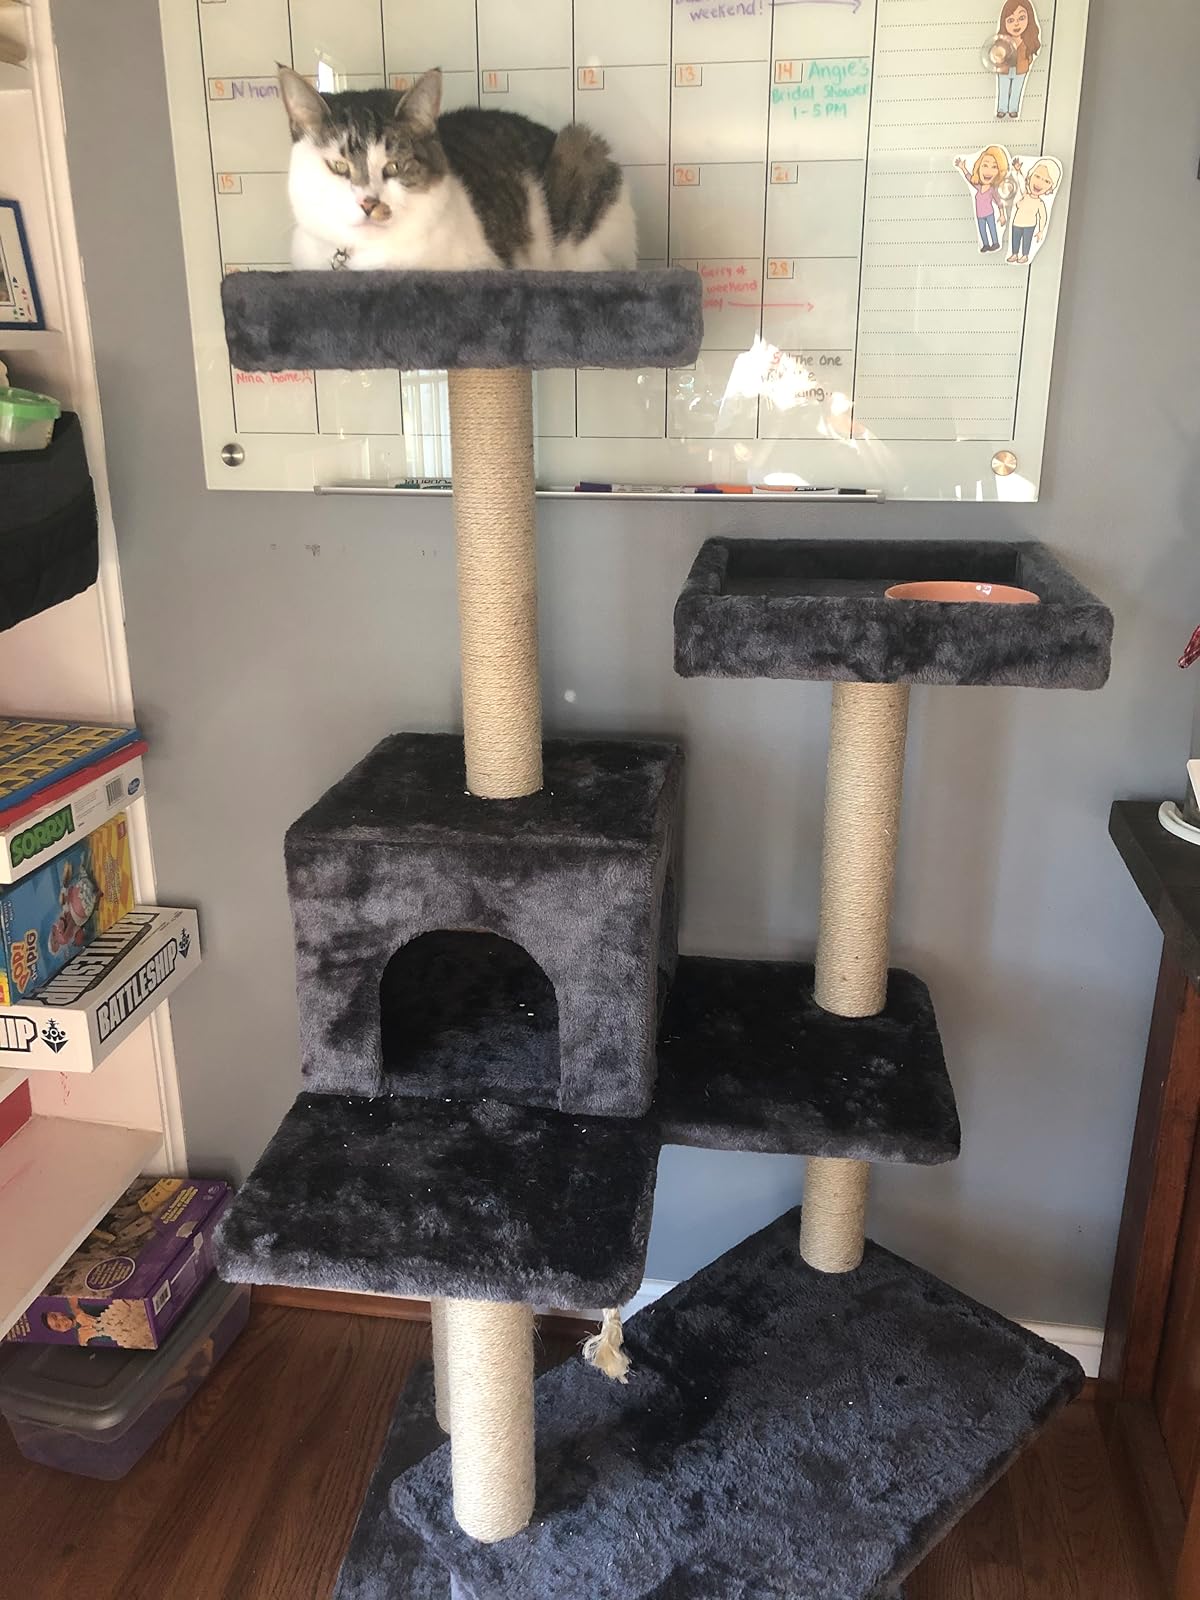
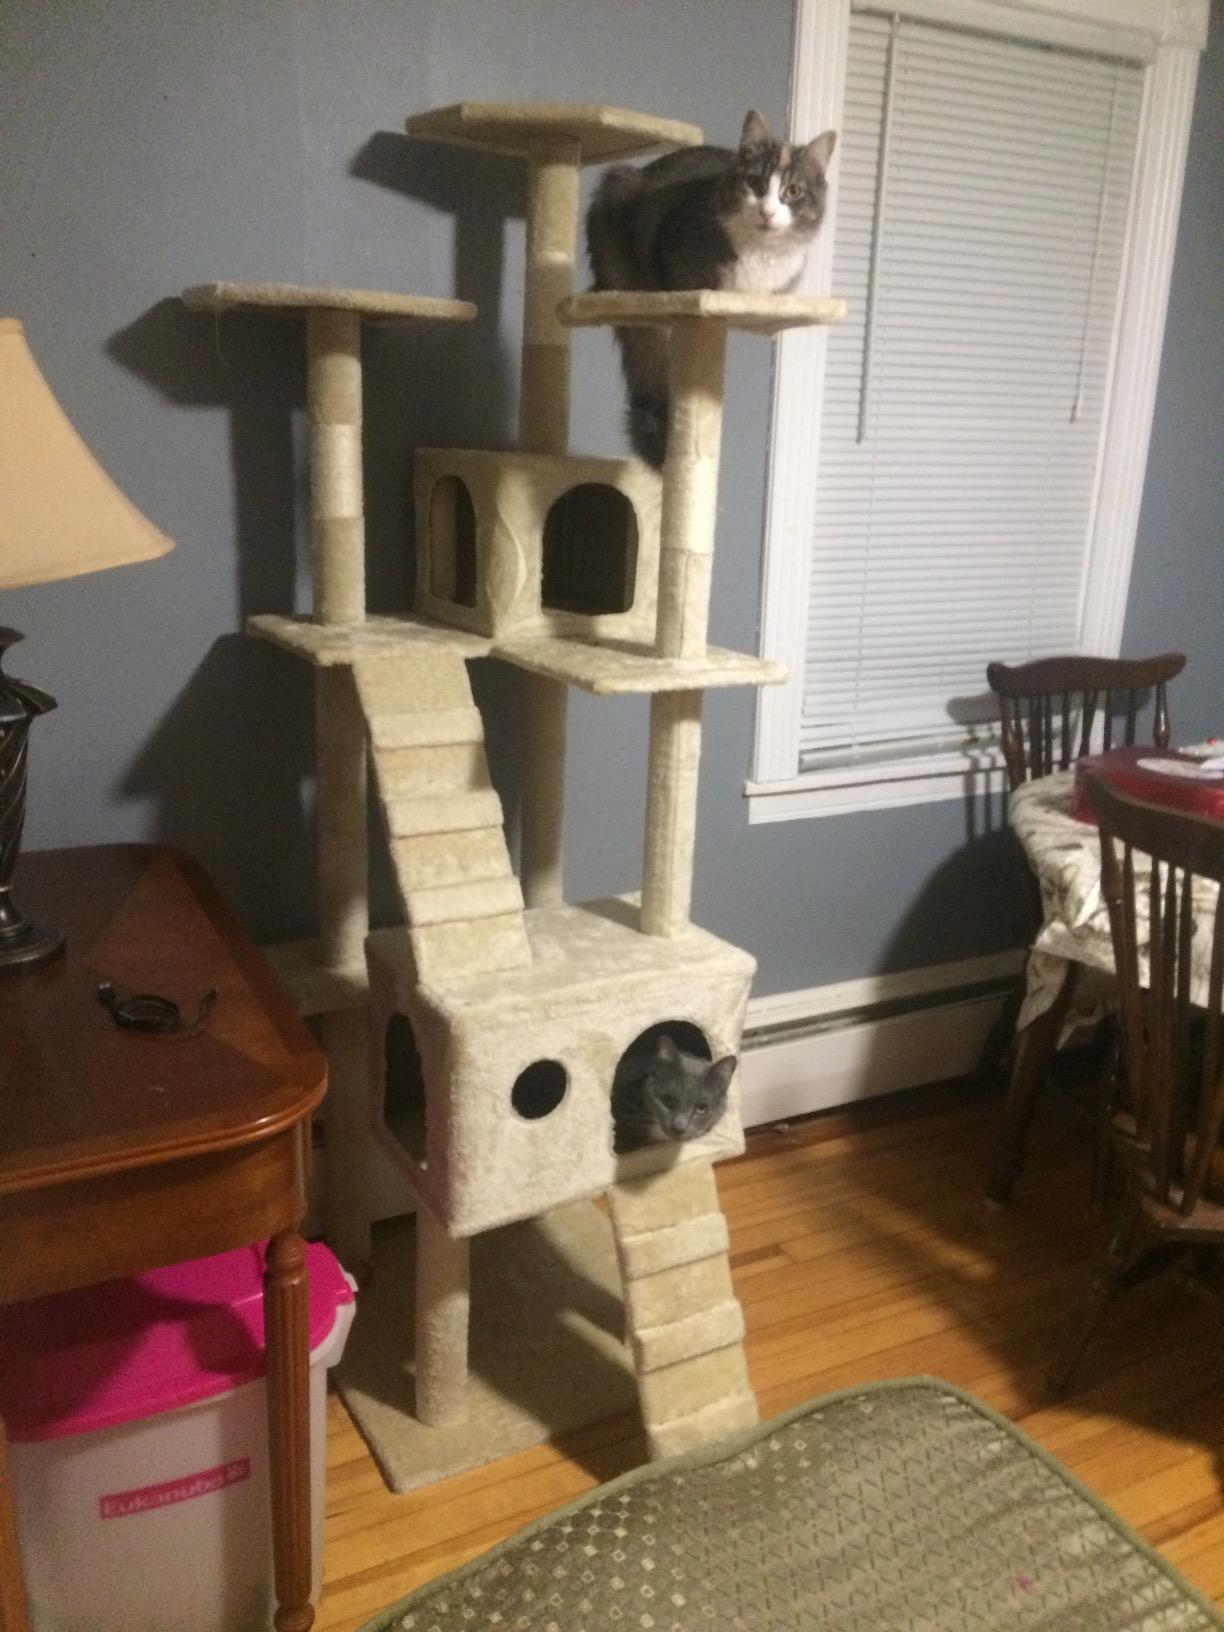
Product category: items_cat tree
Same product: no